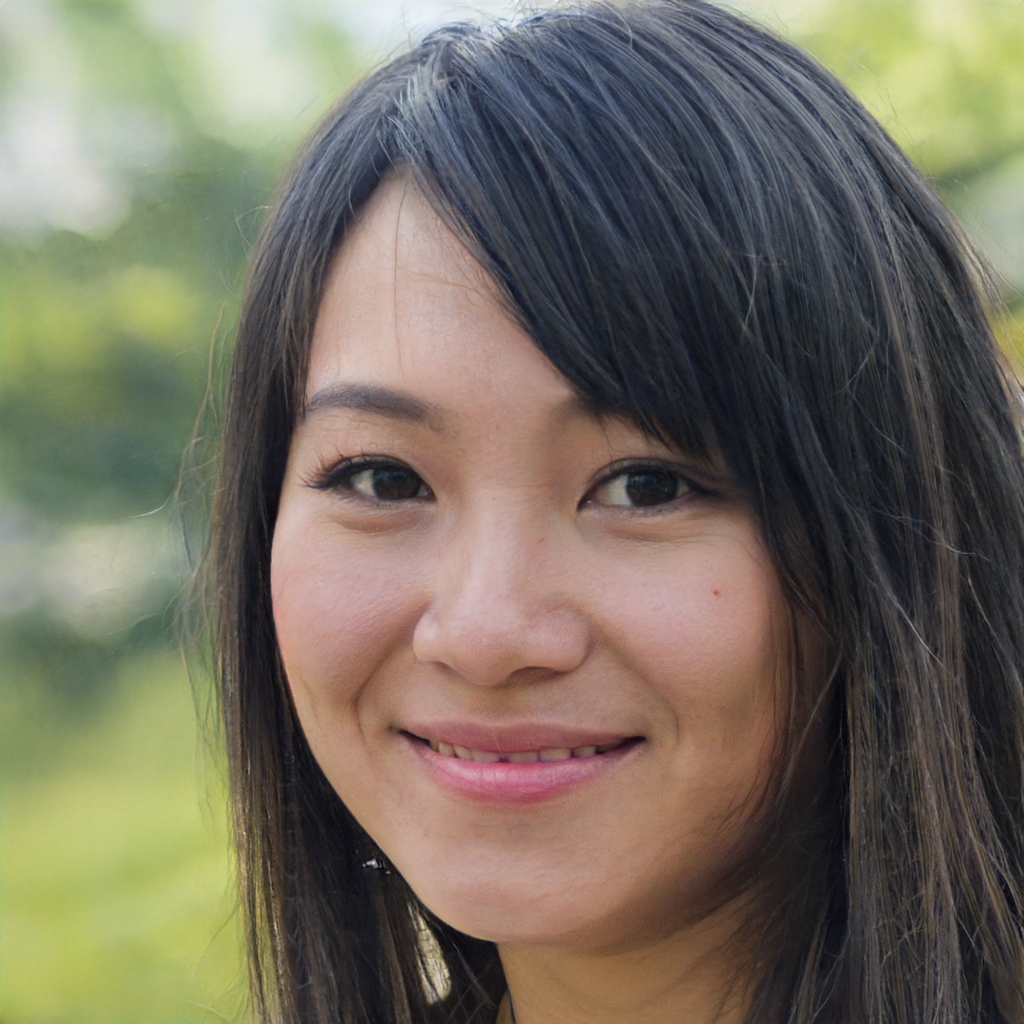
Label: Colored